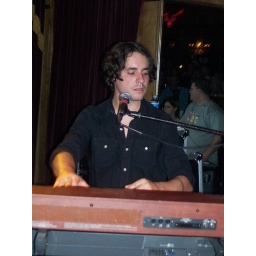
john and naomi in the mirror running sound for lee brice at the blind horse saloon aug 9 2008